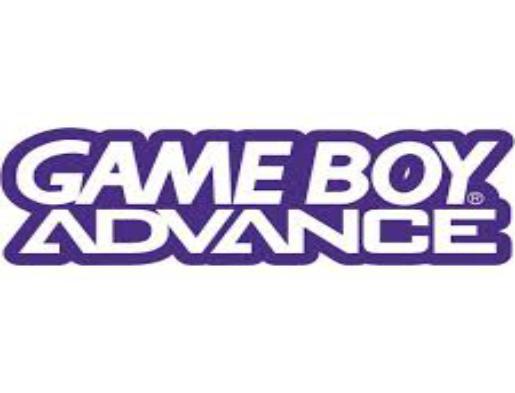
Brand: game boy
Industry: Electronic